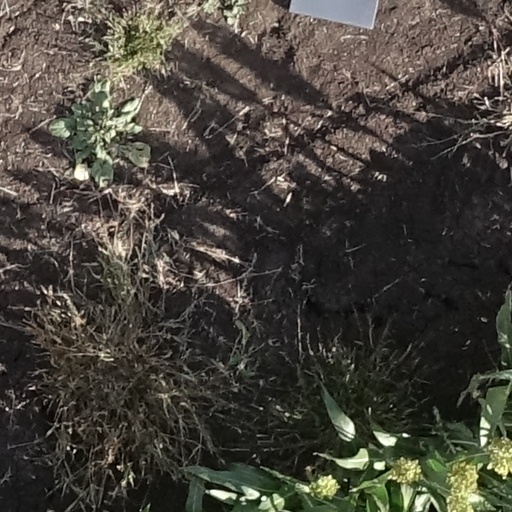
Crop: sorghum